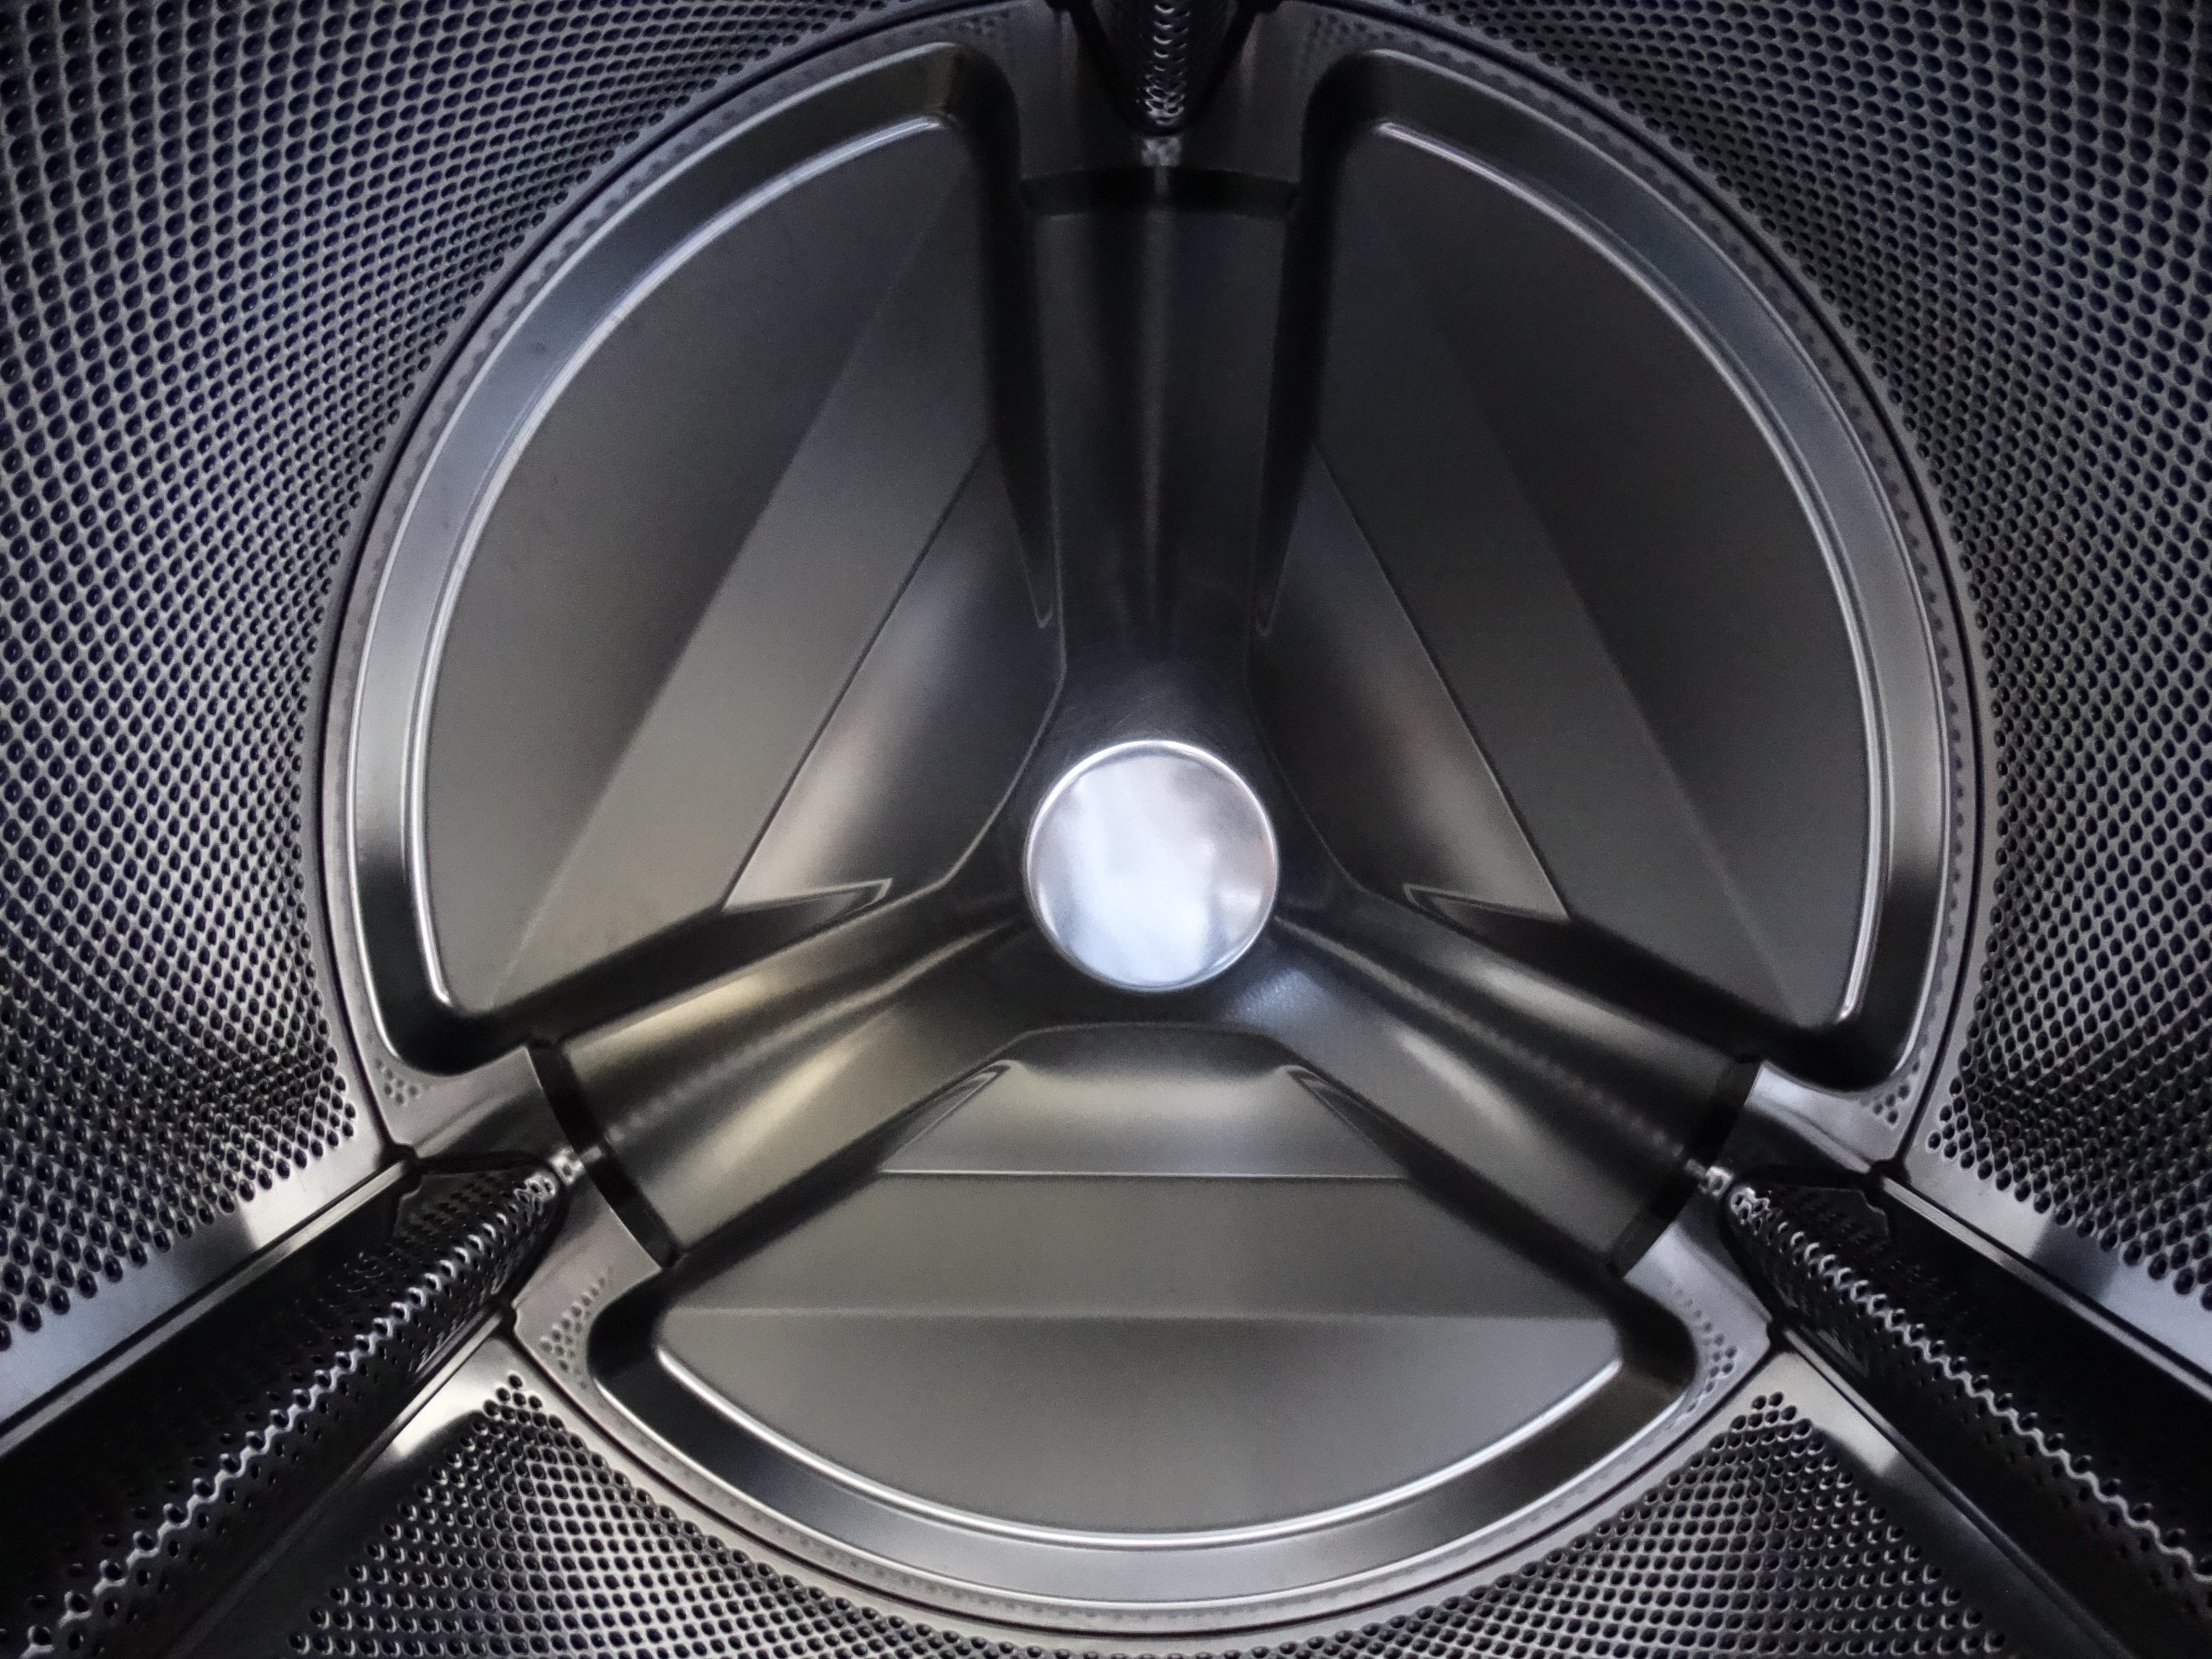
car, wheel, vehicle, spoke, metal, steering wheel, tire, grille, sports car, device, bumper, chrome, rim, shiny, rotating, washing machine, alloy wheel, auto part, washing drum, automobile make, automotive exterior, automotive design, luxury vehicle, automotive tire, executive car